League Park

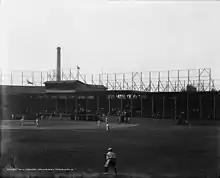
League Park, circa 1905

League Park was built for the Cleveland Spiders, who were founded in 1887 and played first in the American Association before joining the National League in 1889. Team owner Frank Robison chose the site for the new park, at the corner of Lexington Avenue and Dunham Street, later renamed East 66th Street, in Cleveland's Hough neighborhood, because it was along the streetcar line he owned. The park opened May 1, 1891, with 9,000 wooden seats, in a game against the Cincinnati Reds. The first pitch was made by Cy Young, and the Spiders won 12–3.